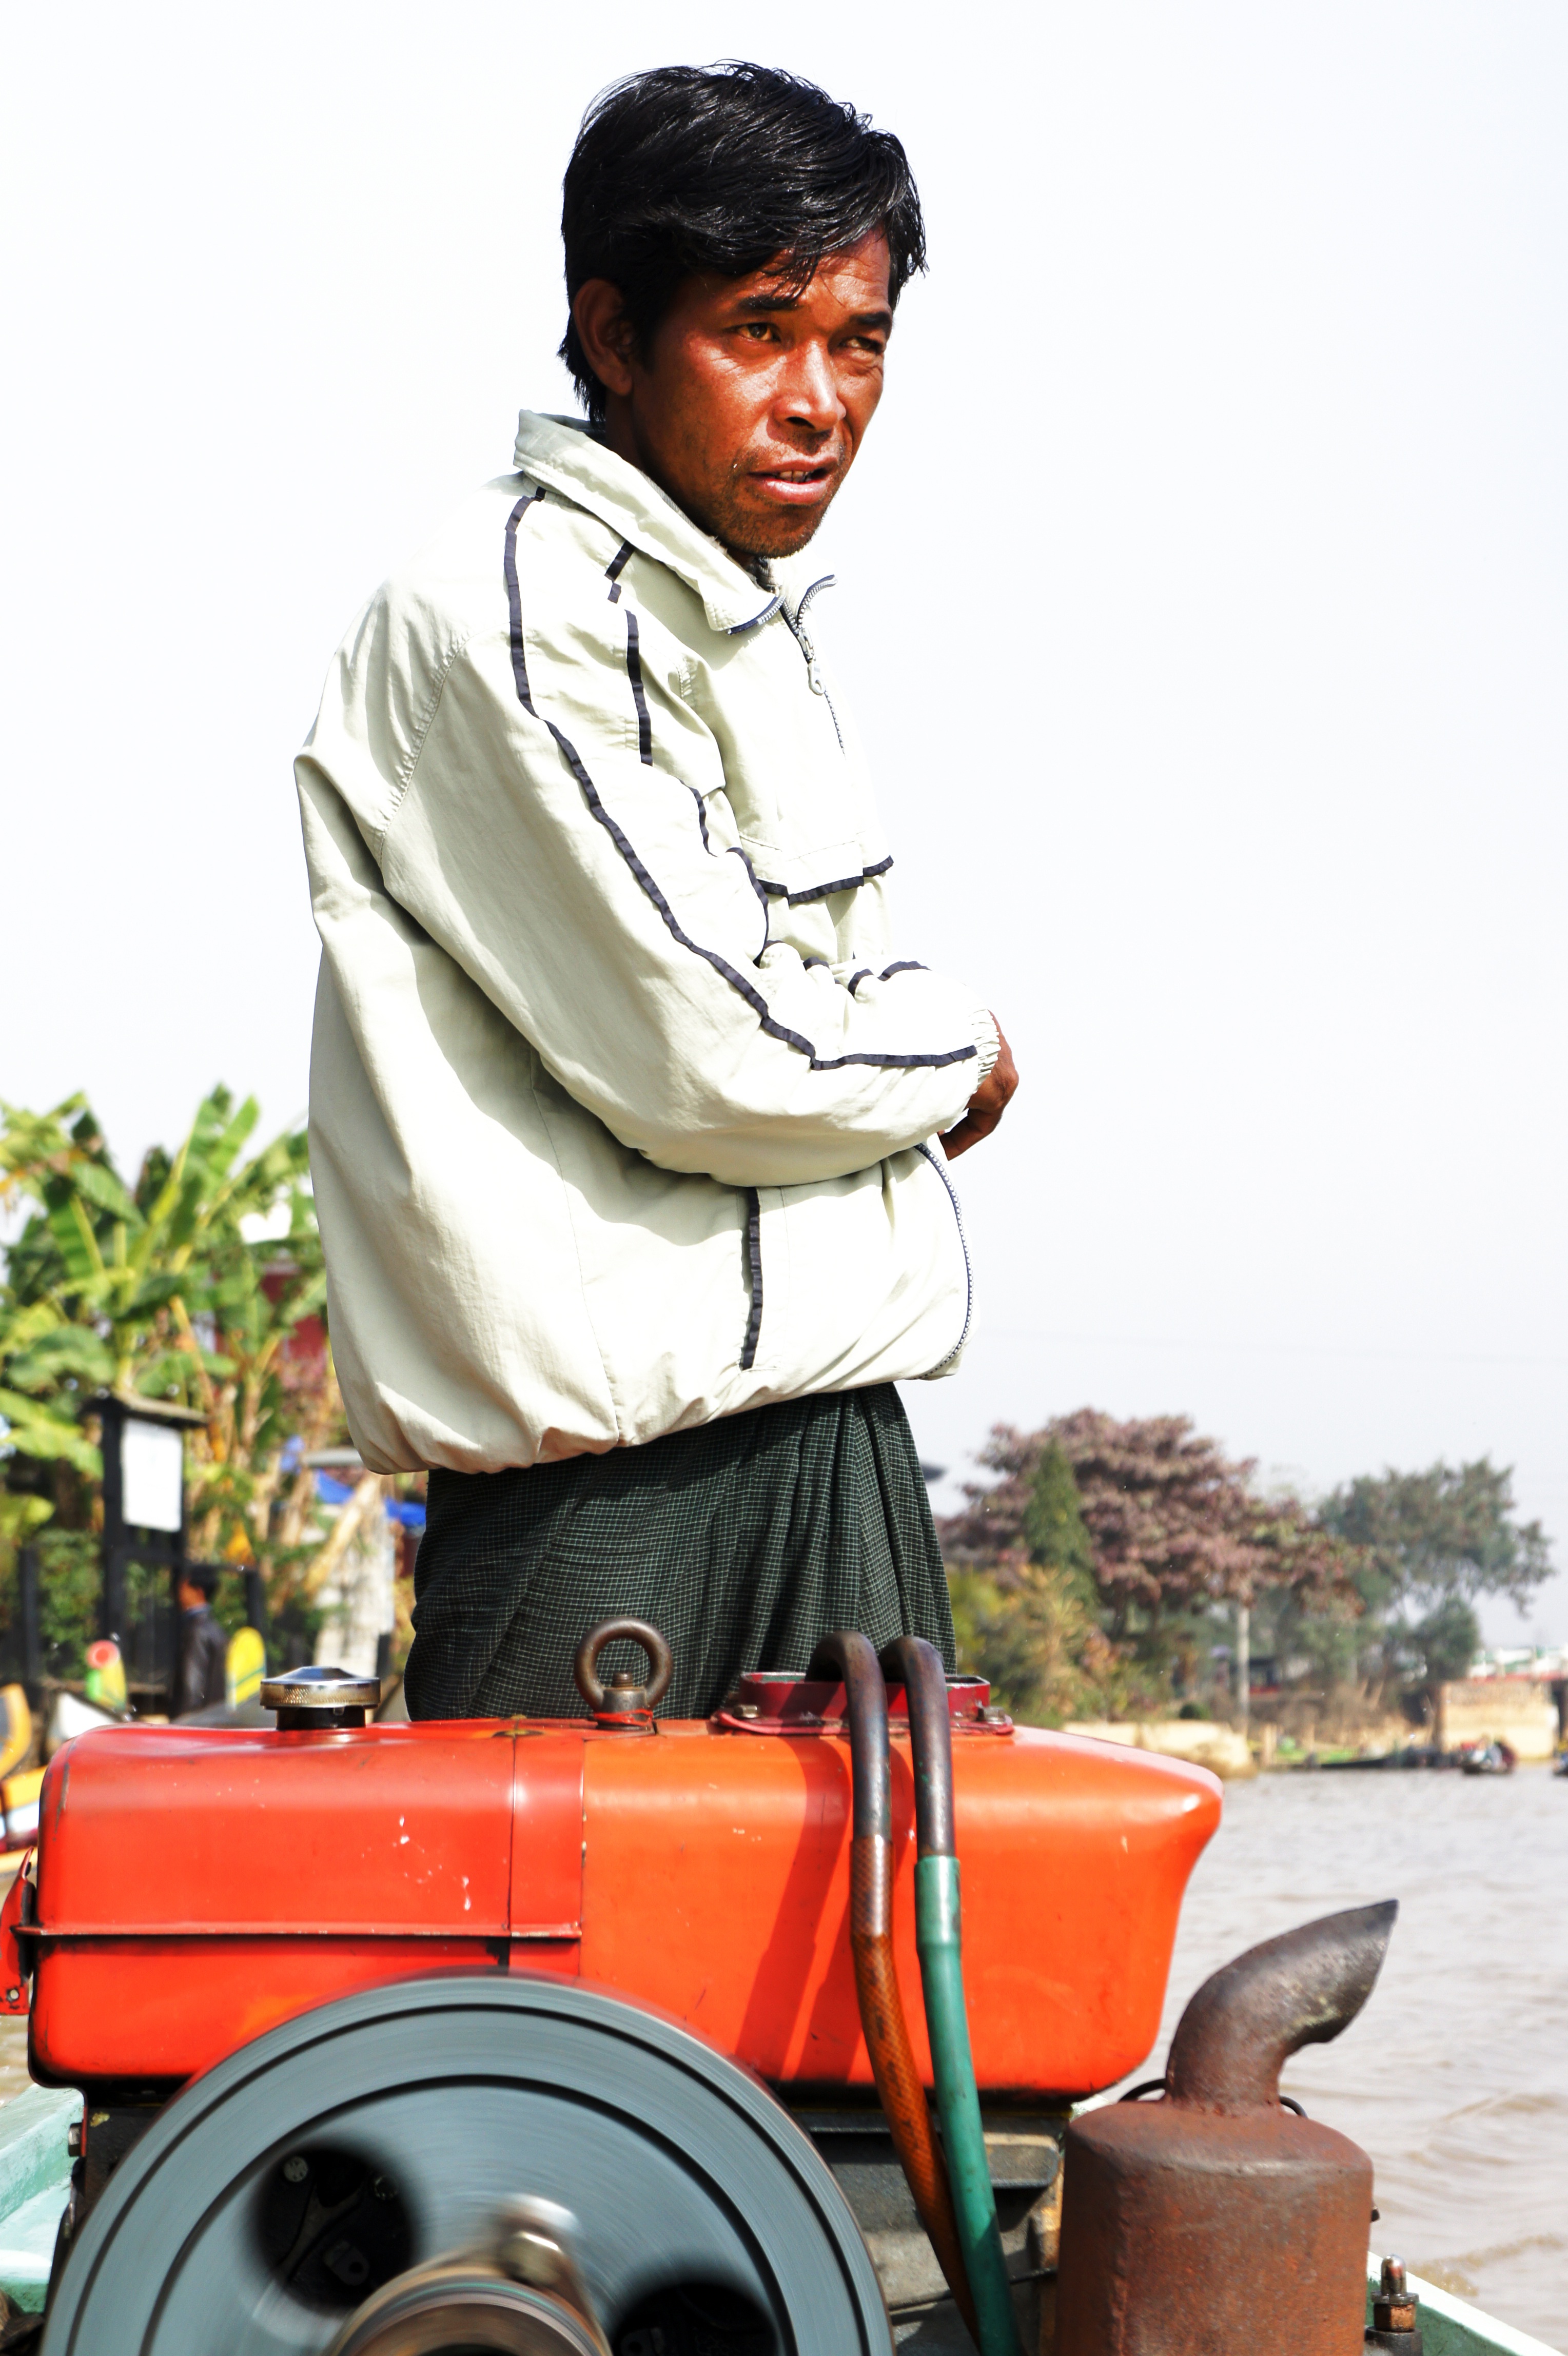
thinking, vehicle, look, driver, skepticism, outdoor power equipment